Lord of Misrule

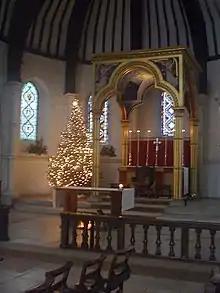
The Oxford Movement and writings by authors such as Charles Dickens brought the religious and family oriented aspects of Christmastide to the forefront of the celebration, cementing popular traditions that are maintained to this day

With the rise of the Puritan party in the 17th century Church of England, the custom of the Lord of Misrule was outlawed as it was deemed "disruptive"; even after the Restoration, the custom remained banned and soon became forgotten. In the early 19th century, the Oxford Movement in the Anglican Church ushered in "the development of richer and more symbolic forms of worship, the building of neo-Gothic churches, and the revival and increasing centrality of the keeping of Christmas itself as a Christian festival" as well as "special charities for the poor" in addition to "special services and musical events". Charles Dickens and other writers helped in this revival of the holiday by "changing consciousness of Christmas and the way in which it was celebrated" as they emphasized family, religion, gift-giving, and social reconciliation as opposed to the historic revelry common in some places.